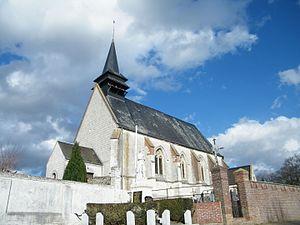
Hautvillers-Ouville, l'église.
Hautvillers-Ouville est une commune française située dans le département de la Somme en région Hauts-de-France.
L'église Notre-Dame-de-l'Assomption d'Hautvillers est située sur le territoire de la commune d'Hautvillers-Ouville, dans le département de la Somme, à une quinzaine de kilomètres au nord d'Abbeville.